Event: Nepal Earthquake
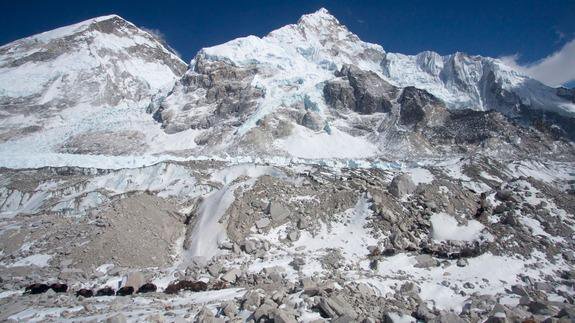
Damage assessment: no_damage